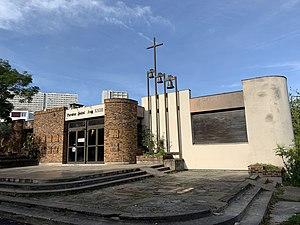
Église Saint-Jean-XXIII de Fontenay-sous-Bois.
Fontenay-sous-Bois est une commune française située dans le département du Val-de-Marne à la limite de la Seine-Saint-Denis en région Île-de-France.
L'église Saint-Jean-XXIII est une église catholique située à Fontenay-sous-Bois, en France. Elle dépend du diocèse de Créteil.